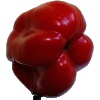
Label: Pepper Red 1